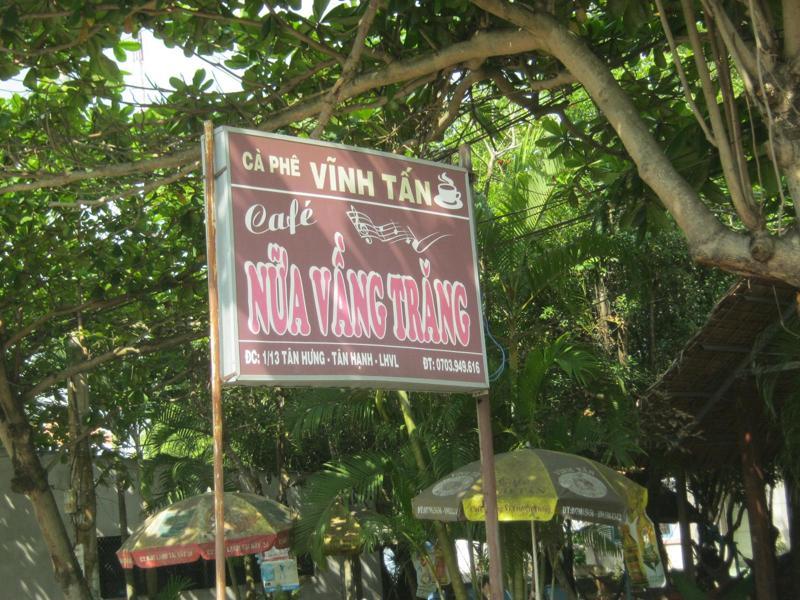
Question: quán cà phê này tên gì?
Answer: quán tên nữa vầng trăng